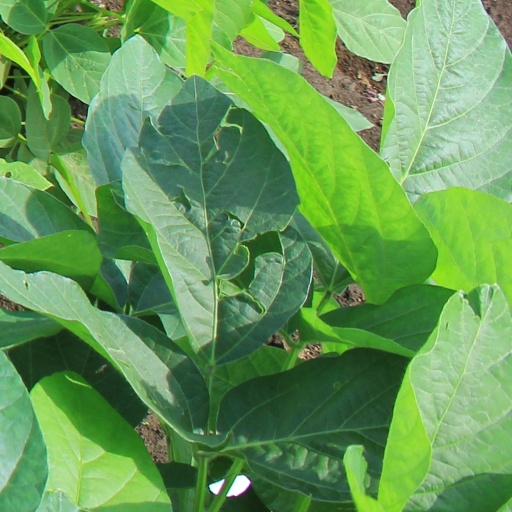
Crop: soybean